In This Timeless Time

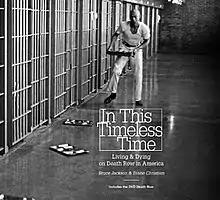
First edition

In This Timeless Time: Living and Dying on Death Row in America is a 2012 book by Bruce Jackson and Diana Christian, published by the University of North Carolina Press.